Babullah of Ternate

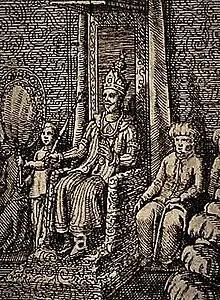
Illustration of Babullah by Theodore de Bry, 1579.

Sultan Babullah (Jawi: ; 10 February 1528 (?) – July 1583), also known as Sultan Baabullah (or Babu [Baab] in European sources) was the 7th Sultan and 24th ruler of the Sultanate of Ternate in Maluku who ruled between 1570 and 1583. He is known as the greatest Sultan in Ternatan and Moluccan history, who defeated the Portuguese occupants in Ternate and led the Sultanate to a golden peak at the end of the 16th century. Sultan Babullah was commonly known as the "Ruler of 72 (Inhabited) Islands" in eastern Indonesia, including most of the Maluku Islands, Sangihe and parts of Sulawesi, with influences as far as Solor, East Sumbawa, Mindanao, and the Papuan Islands. His reign inaugurated a period of free trade in the spices and forest products that gave Maluku a significant role in Asian commerce.